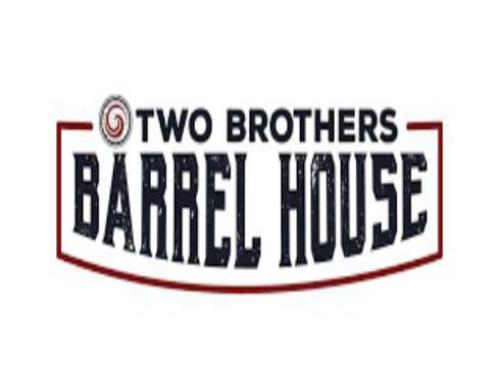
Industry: Necessities